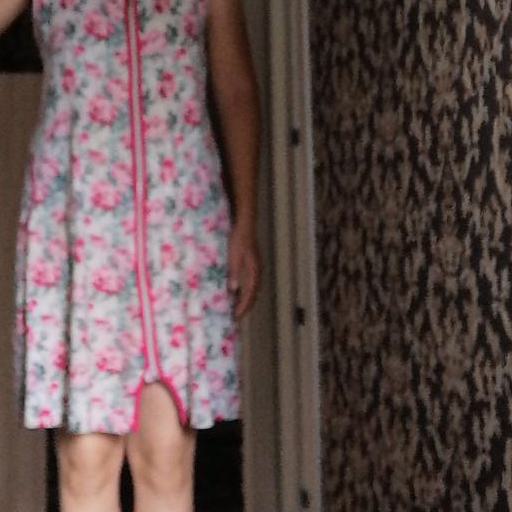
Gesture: no_gesture